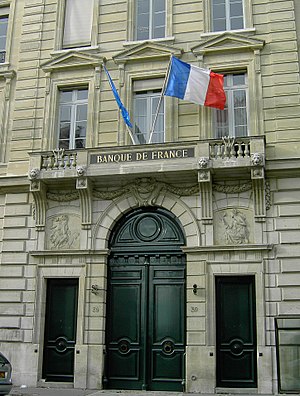
Banque de France
Indgangen til Banque de France
Banque de France er Frankrigs centralbank. Den blev etableret 18. januar 1800 af Napoléon Bonaparte.